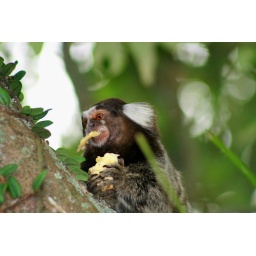
Sagui Monkey eating fruit on Sugarloaf Mountain in Rio de Janerio Brazil.Taken with Canon EOS Rebel XTi.